Daigaku-mae Station (Shiga)

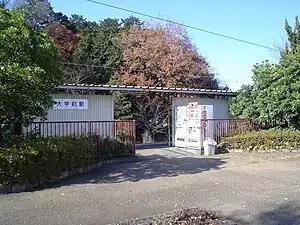
Daigaku-mae Station, December 2008

is a passenger railway station in located in the city of Higashiōmi, Shiga Prefecture, Japan, operated by the private railway operator Ohmi Railway.